Frederick Gilbreath

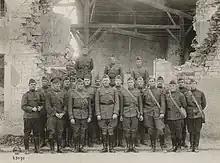
Major General John L. Hines, commanding the 4th Division, and members of his divisional staff at Haudainville, Meuse, France, September 15, 1918. Stood in the top row on the far left is the division's quartermaster, Major Frederick Gilbreath.

On 15 September 1914, Gilbreath again embarked for the United States, this time reaching it. He was assigned to the 14th Cavalry, which was then stationed at Fort McIntosh, Texas, near the Mexican border, on 20 January 1915. He was promoted to first lieutenant on 1 July 1916, and was commandant of cadets and Professor of Military Science and Tactics at the University of Puerto Rico from 3 October 1916 to 1 January 1917. He returned to the United States for further service on the Mexican border with the 17th Cavalry at Fort Bliss, Texas and then Douglas, Arizona. He married Edna Brown of Laredo on 22 December 1916.